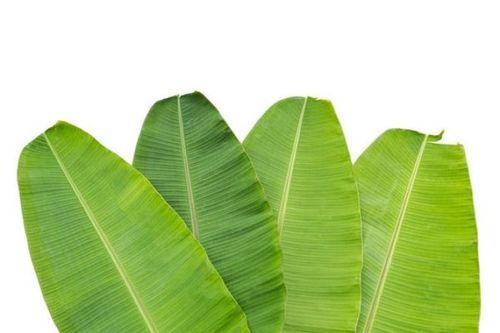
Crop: unknown
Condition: banana